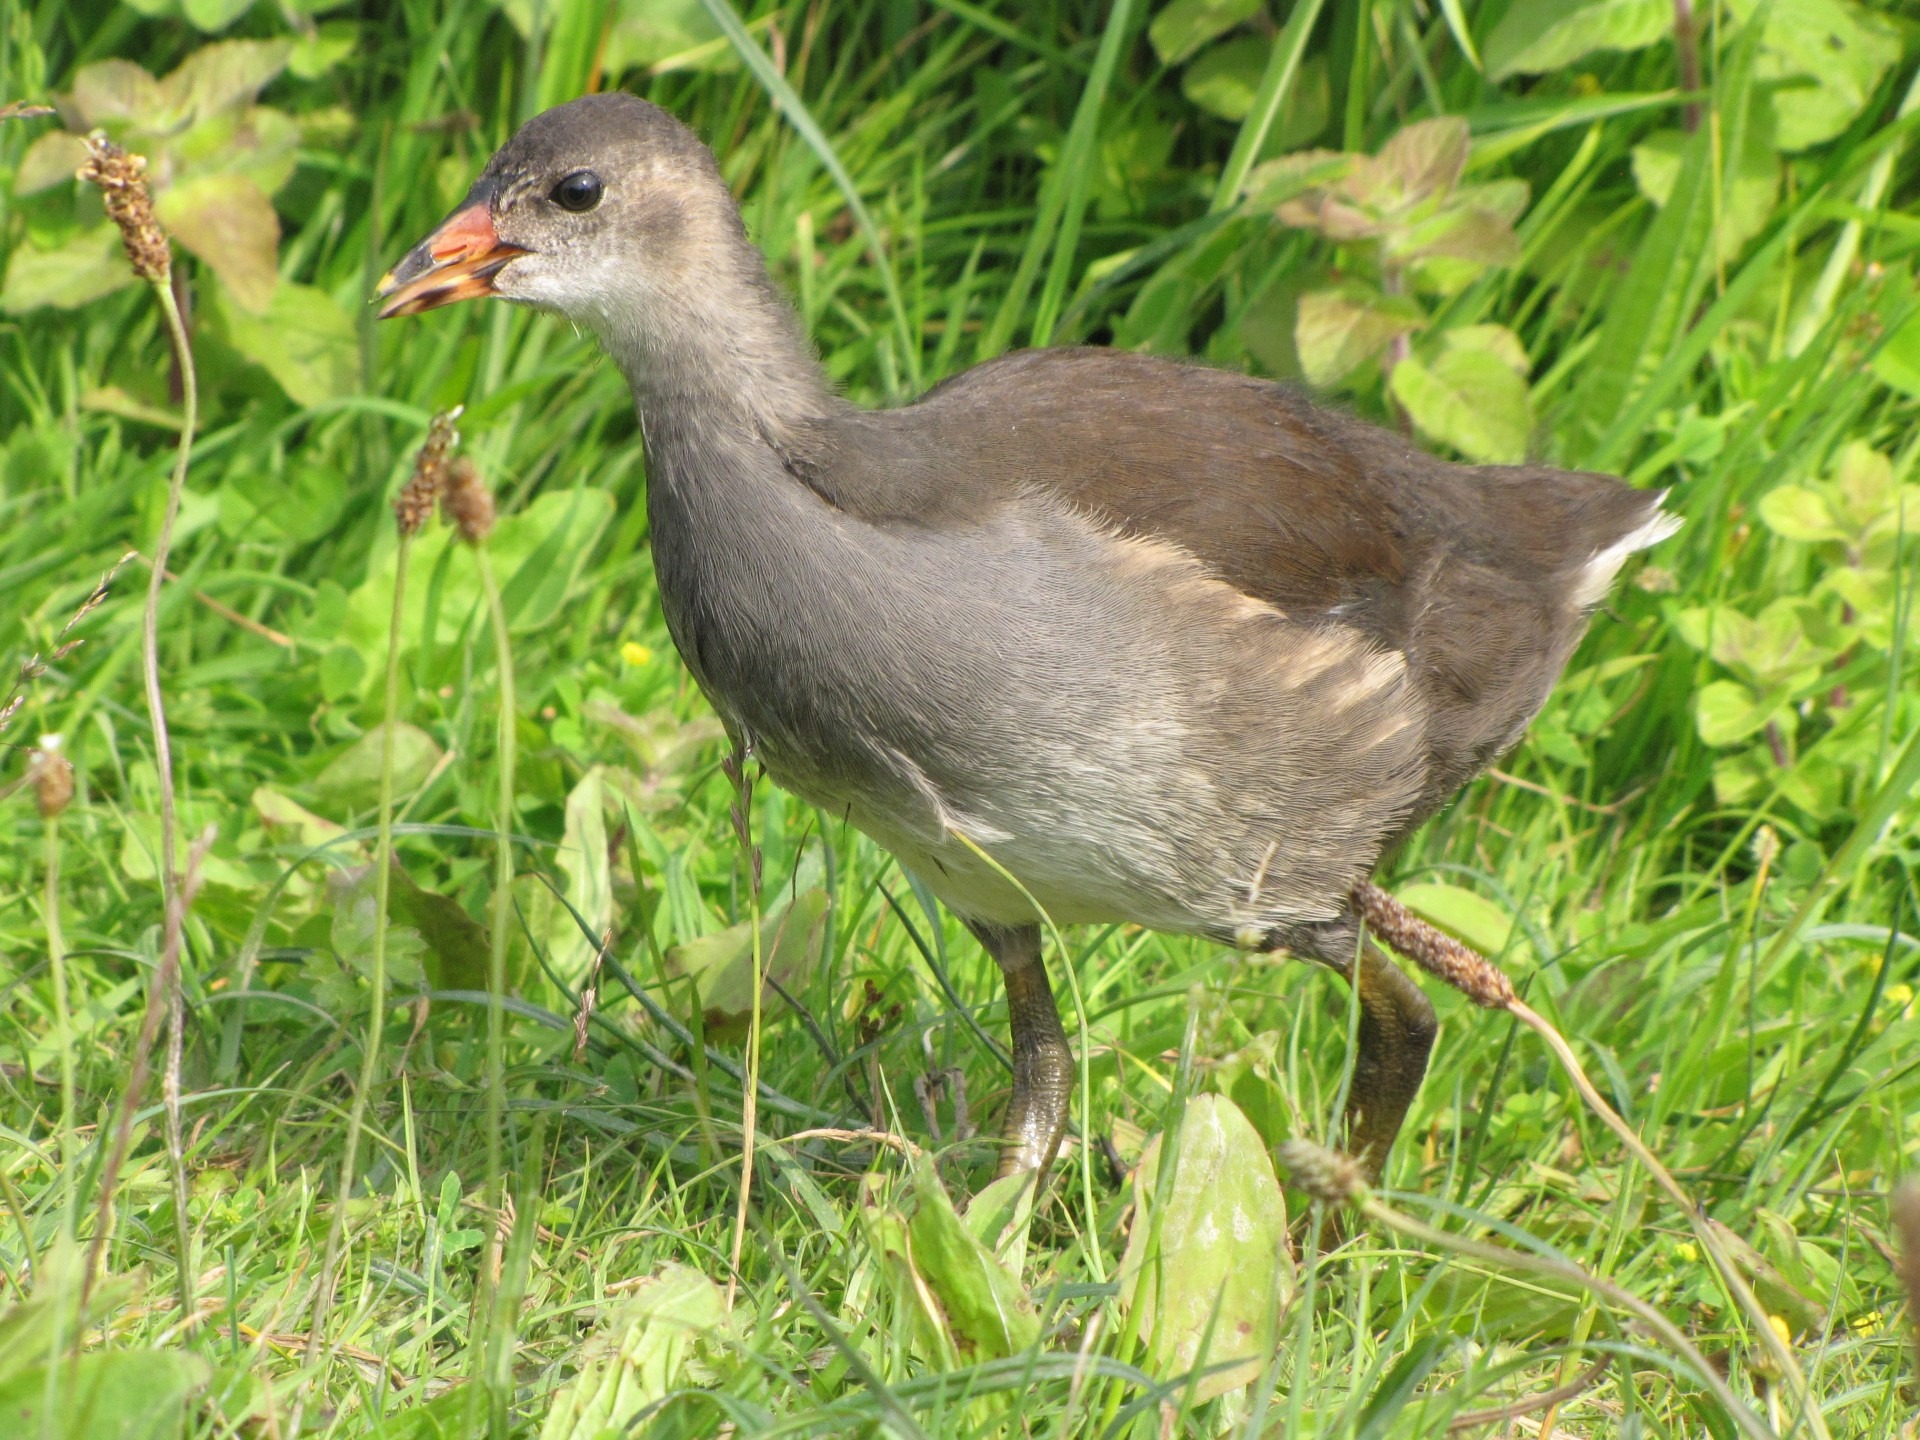
marsh, bird, animal, wildlife, beak, chicken, fauna, birds, vertebrate, shorebird, moorhen, perching bird, stock dove